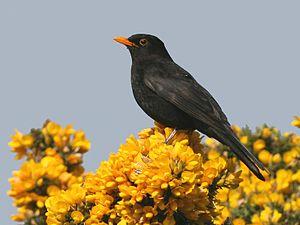
Merlin, communément appelé Merlin l'Enchanteur, est un personnage légendaire, prophète magicien doué de métamorphose, commandant aux éléments naturels et aux animaux dans la littérature médiévale. Sa légende provient à l'origine de la mythologie celtique galloise, et s'inspire certainement d'un druide divin, mêlé à un ou plusieurs personnages historiques. Son image première est assez sombre. Les plus anciens textes concernant Myrddin Wyllt, Lailoken et Suibhne le présentent en « homme des bois » torturé et atteint de folie, mais doué d'un immense savoir, acquis au contact de la nature et par l'observation des astres. Après son introduction dans la légende arthurienne grâce à Geoffroy de Monmouth et Robert de Boron, Merlin devient l'un des personnages les plus importants dans l'imaginaire et la littérature du Moyen Âge.